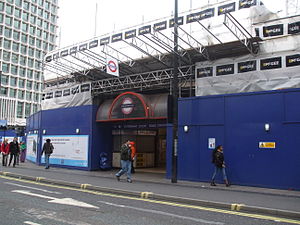
Northern line / Stationer / Charing Cross-gren
Northern line er en bane i London Underground-netværket. Den er farvet sort på netværkskortet.